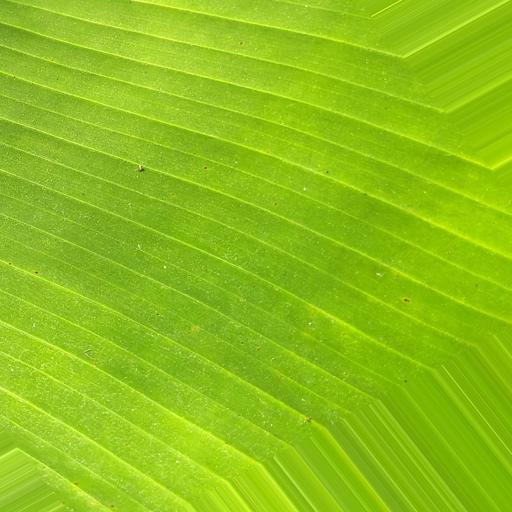
Label: banana_healthy_leaf